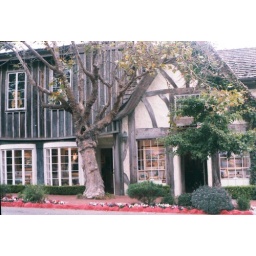
Some of the quaint houses and shops on the main street in Carmel.